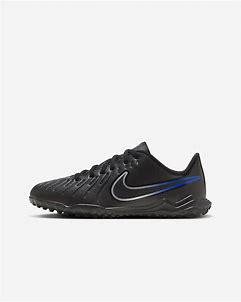
Brand: Nike
Model: Jr Tiempo Legend 10 Club